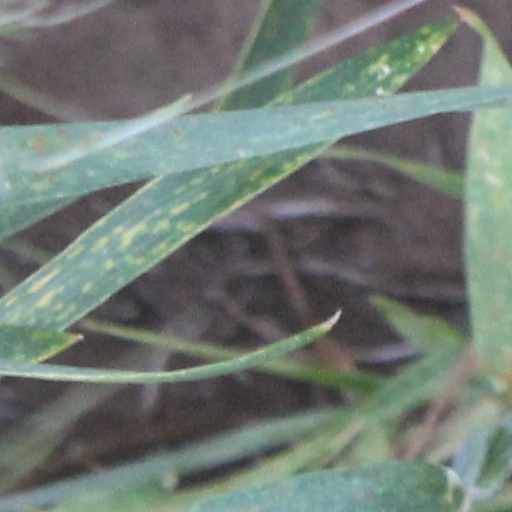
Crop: wheat